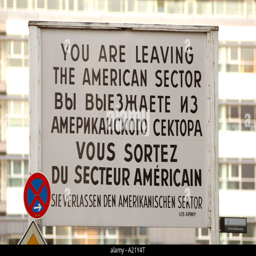
commemorative sign at the border crossing